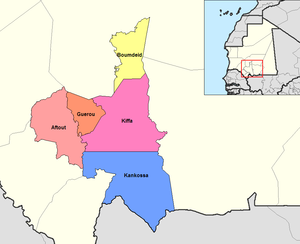
La Mauritanie est divisée en six régions composées de 12 wilayas et un district fédéral. Chaque wilaya est elle-même subdivisée en départements ou moughataa, divisés en 216 communes. Les régions et les municipalités sont des entités décentralisées dotés de conseils régionaux et municipaux ainsi que de présidents de régions élus au suffrage direct.